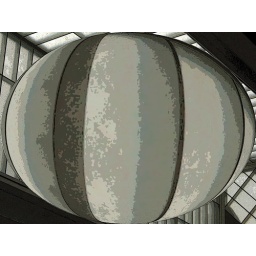
Basketball in a room with glass walls